Georg Desmarées

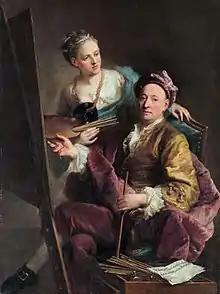
Self-portrait with his daughter, 1750

Georg Desmarées or Des Marées, (29 October 1697 – 3 October 1776) was a Swedish-born German portrait painter.